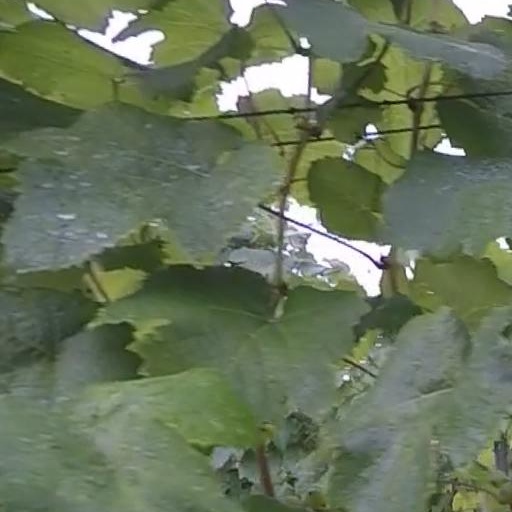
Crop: grape